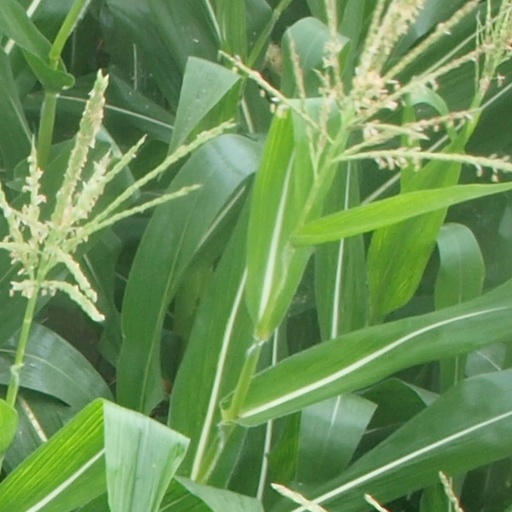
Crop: maize; corn